Georgetown County, South Carolina

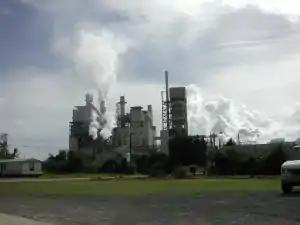
International Paper Company on the Sampit River. It is the largest employer in Georgetown County.

As of the 2020 census, there were 63,404 people, 25,498 households, and 17,334 families residing in the county.